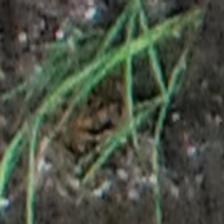
Label: clustered